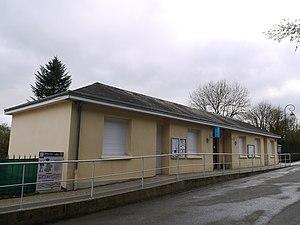
La mairie.
Vancé est une commune française, située dans le département de la Sarthe en région Pays de la Loire, peuplée de 324 habitants.